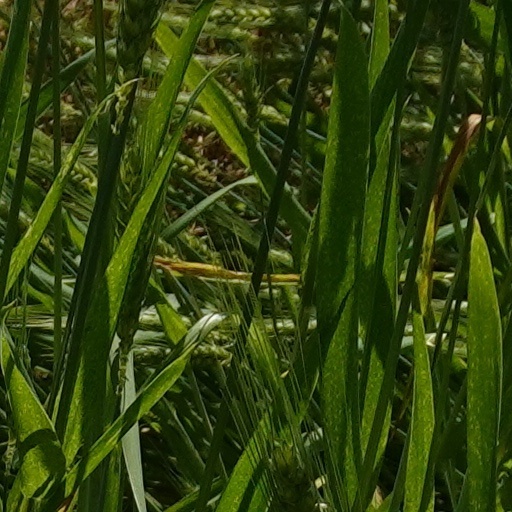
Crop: wheat